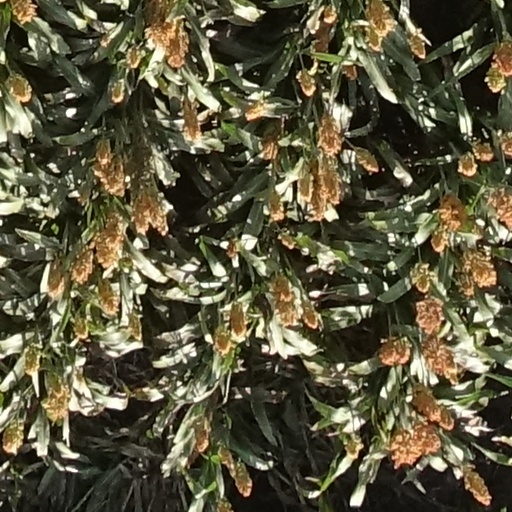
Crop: sorghum